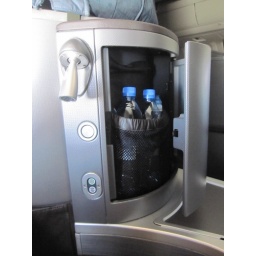
First Class Suite 1K on the United 767 from DME to IAD -- water bottle storage in my suite